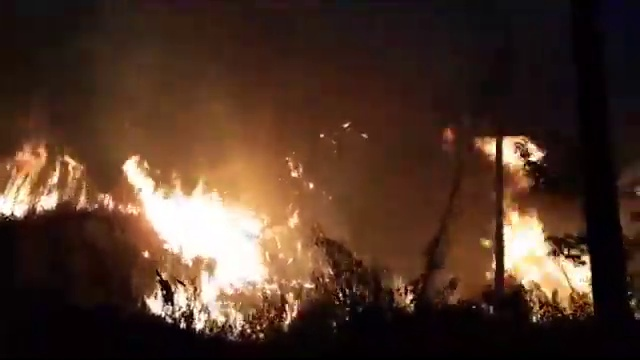
Fire: yes
Smoke: yes